The Son of Dr. Jekyll

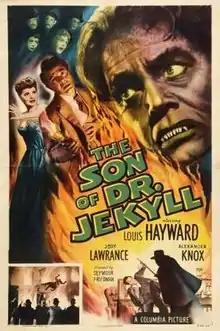
Theatrical release poster

The Son of Dr. Jekyll is a 1951 American horror film directed by Seymour Friedman and starring Louis Hayward, Jody Lawrance and Alexander Knox. The film is a continuation of Robert Louis Stevenson's original classic 1886 novella "Strange Case of Dr. Jekyll and Mr. Hyde".